Giuseppe Asioli

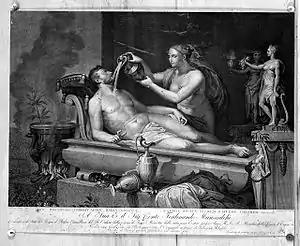
Medea Rejuvenating Aeson (after Tibaldi)

In 1820, he was named Professor of Engraving at the . He held the seat for twenty-two years while continuing his artistic activity; producing numerous engraved portraits of royalty and other notables. Around 1840, he became afflicted with paralysis, possibly from a stroke, but was able to receive a government pension. He officially retired in 1842 and returned to his hometown, where he died on 10 January 1845, aged 61, in Correggio.